Crimes of Passion (film series)

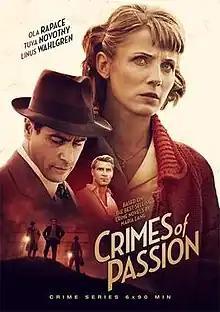
International promotional poster

Crimes of Passion is the English collective title for a series of six feature-length crime films released in 2013, based on six of the early novels of the prolific Swedish crime novelist Maria Lang (real name Dagmar Lange), written in the late 1940s and early 1950s. The films were co-produced by Svensk Filmindustri and Swedish commercial broadcaster TV4.